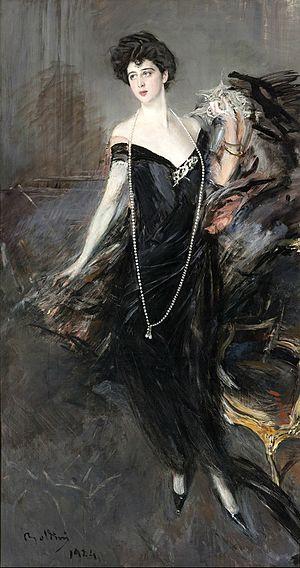
Franca Florio, née Francesca Paola Jacona della Motta le 27 décembre 1873 à Palerme et morte le 10 novembre 1950 à Vecchiano, est une noble italienne parmi les plus en vue de la Belle Époque.